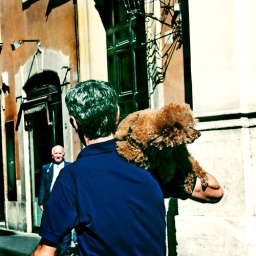
walking down the street in Rome